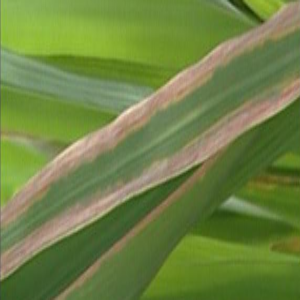
Disease: Bacterialblight